Beekman Tower

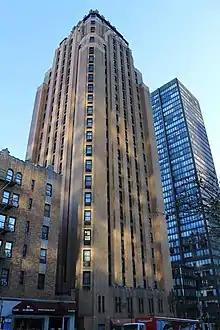
Viewed from First Avenue and 50th Street

The Beekman Tower is located at the northeast corner of First Avenue and Mitchell Place/49th Street. It has a frontage of on First Avenue and on Mitchell Place. The building consists of three portions. The westernmost portion, abutting First Avenue, is a 26-story tower with a square floor plan and short setbacks. The central portion contained a two-story event space with another entrance to Mitchell Place. The easternmost portion was an eight-story, -wide annex.